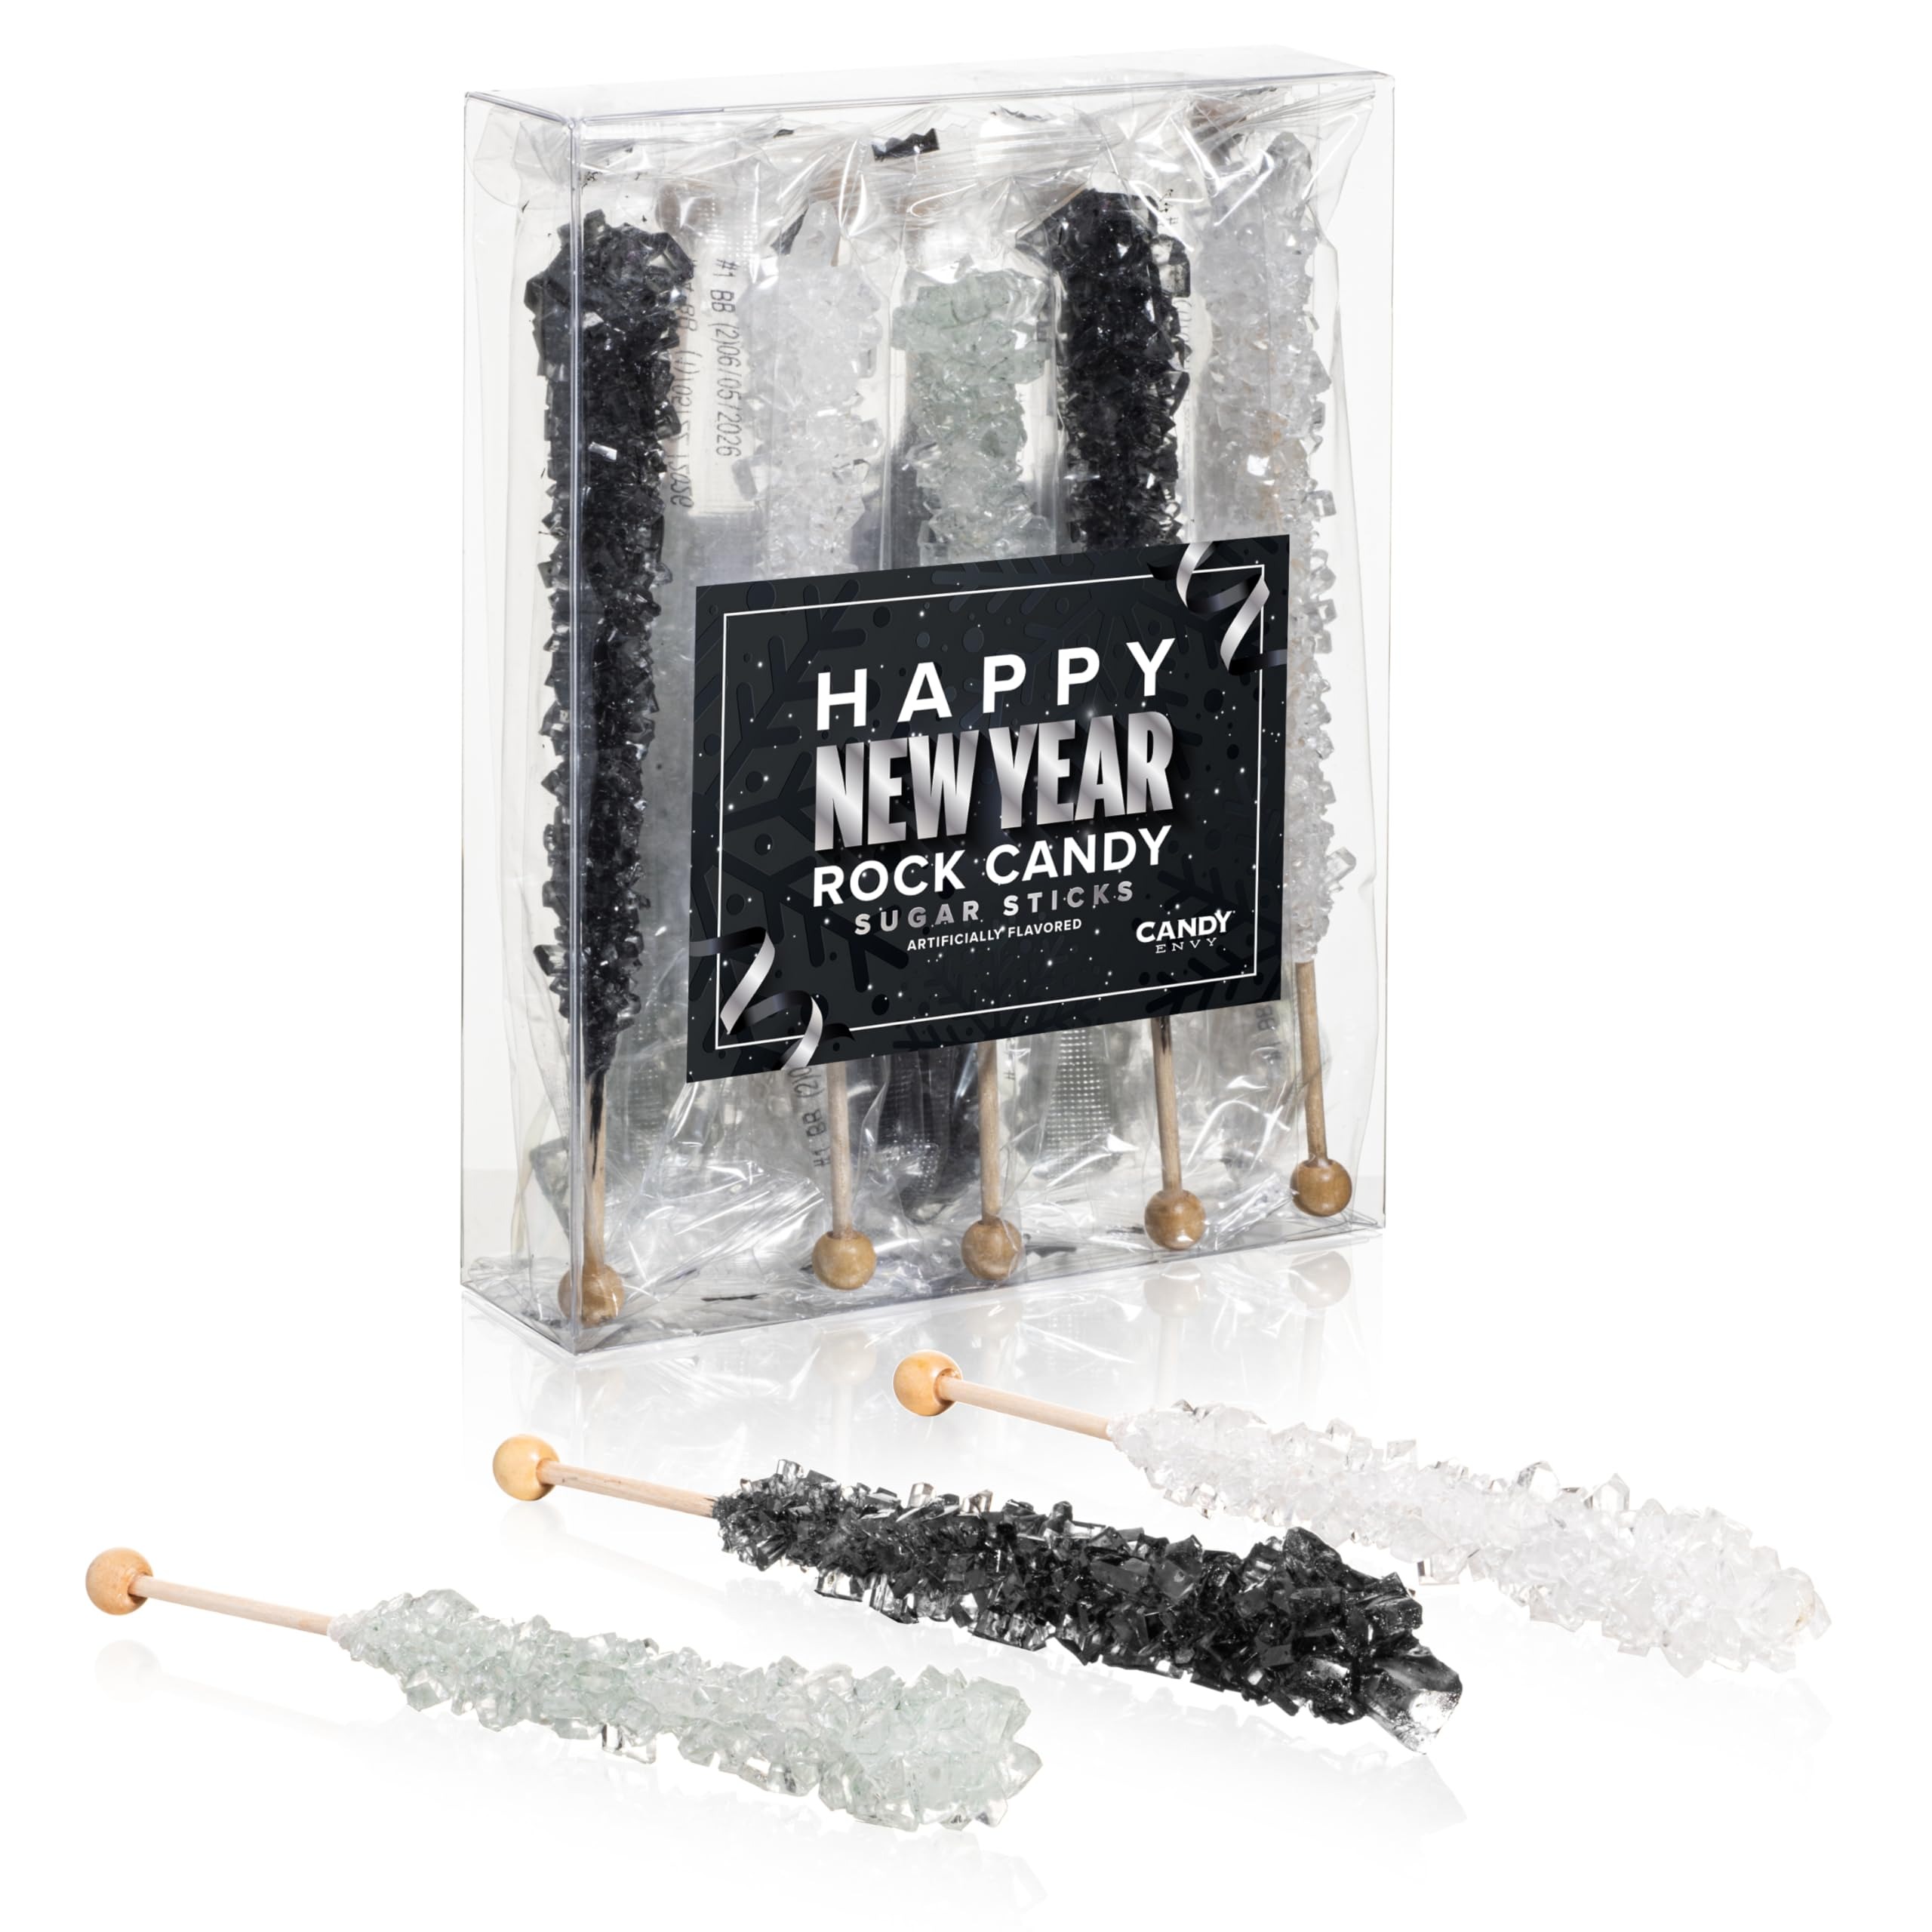
Item Name: Candy Envy - Happy New Year Rock Candy Sugar Sticks - 10 Indiv. Wrapped - Silver, Black, White
Bullet Point 1: Ring in the New Year with our 10 Individually Wrapped Silver, Black, & White Rock Candy Sugar Sticks!
Bullet Point 2: Add to your Champagne Flutes for that extra touch, that everyone is sure to remember the next day!
Bullet Point 3: Flavors Include: Black Cherry (Black), Original Sugar (Silver), Original Sugar (White)
Bullet Point 4: Every piece of Rock Candy Sugar Stick is Sugarlized on the stick and has, on average, 4" of Sugar Candy on every stick! Total size from bottom of stick to top of candy is 7 inches.
Bullet Point 5: Our Rock Candy Sugar Stick is manufactured in South Africa.
Product Description: SILVER, BLACK, AND WHITE ROCK CANDY ON A STICK - Vibrant colored Silver, Black, and White rock candy to help you ring in the New Year! Or just add beautful decoration to any event or party!
Value: 10.0
Unit: Count

Price: 17.99